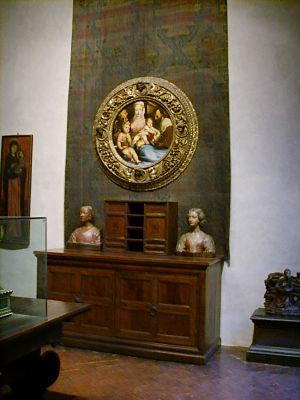
Le musée Horne, est un des musées privés de la ville de Florence, situé au 6, via di Benci dans un palais typiquement florentin, le palazzo Corsi, dont les collections sont issues du legs en 1916 de Herbert Horne, historien de l'art et collectionneur britannique avisé et un des fondateurs du Burlington Magazine.